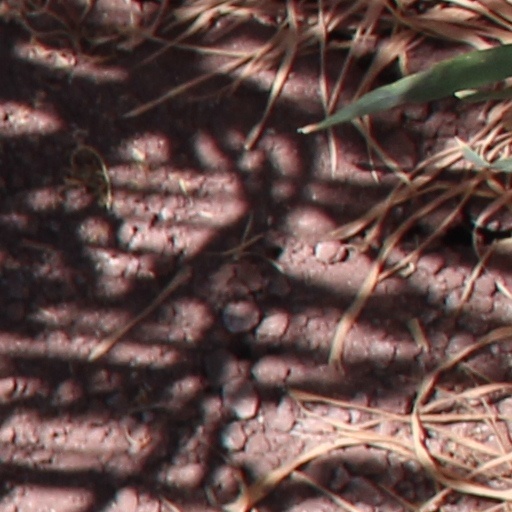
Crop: wheat